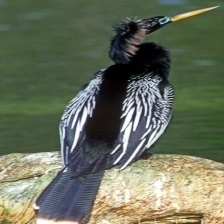
Species: ANHINGA
Scientific name: ANHINGA ANHINGA